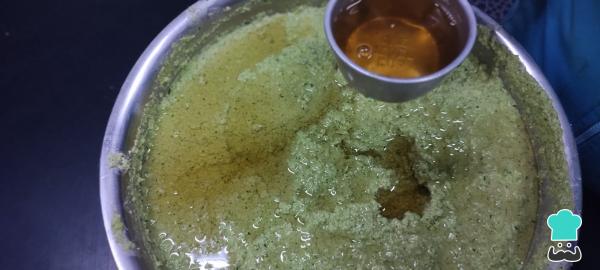
Echa a la mezcla el aceite de la fritura del cerdo que reservaste en el paso 1. Mezcla suavemente y prueba finalmente el nivel de sal.